The Boat Race 1874

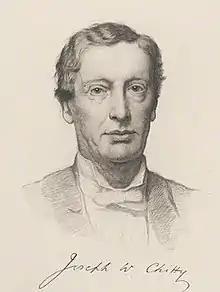
Joseph William Chitty was the umpire for the 1874 Boat Race.

The Boat Race is a side-by-side rowing competition between the University of Oxford (sometimes referred to as the "Dark Blues") and the University of Cambridge (sometimes referred to as the "Light Blues"). The race was first held in 1829, and since 1845 has taken place on the Championship Course on the River Thames in southwest London. Cambridge went into the race as reigning champions, having defeated Oxford by three lengths in the previous year's race, while Oxford led overall with sixteen wins to Cambridge's fourteen.